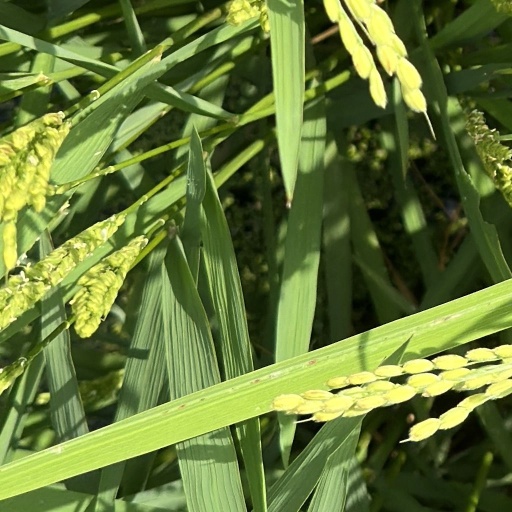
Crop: rice